Shikhar (2005 film)

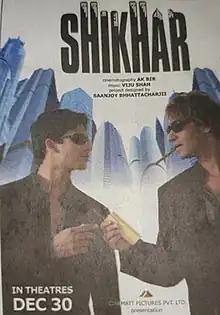
Theatrical release poster

Shikhar is a 2005 Indian Hindi-language drama film produced and directed by John Matthew Matthan. The film stars Ajay Devgn, Bipasha Basu, Shahid Kapoor and Amrita Rao in lead roles, while Manoj Joshi, Javed Sheikh, and Sushant Singh play other key roles. The music was composed by Viju Shah with cinematography by A. K. Bir and editing by Ajoy Varma. The film released on 30 December 2005.